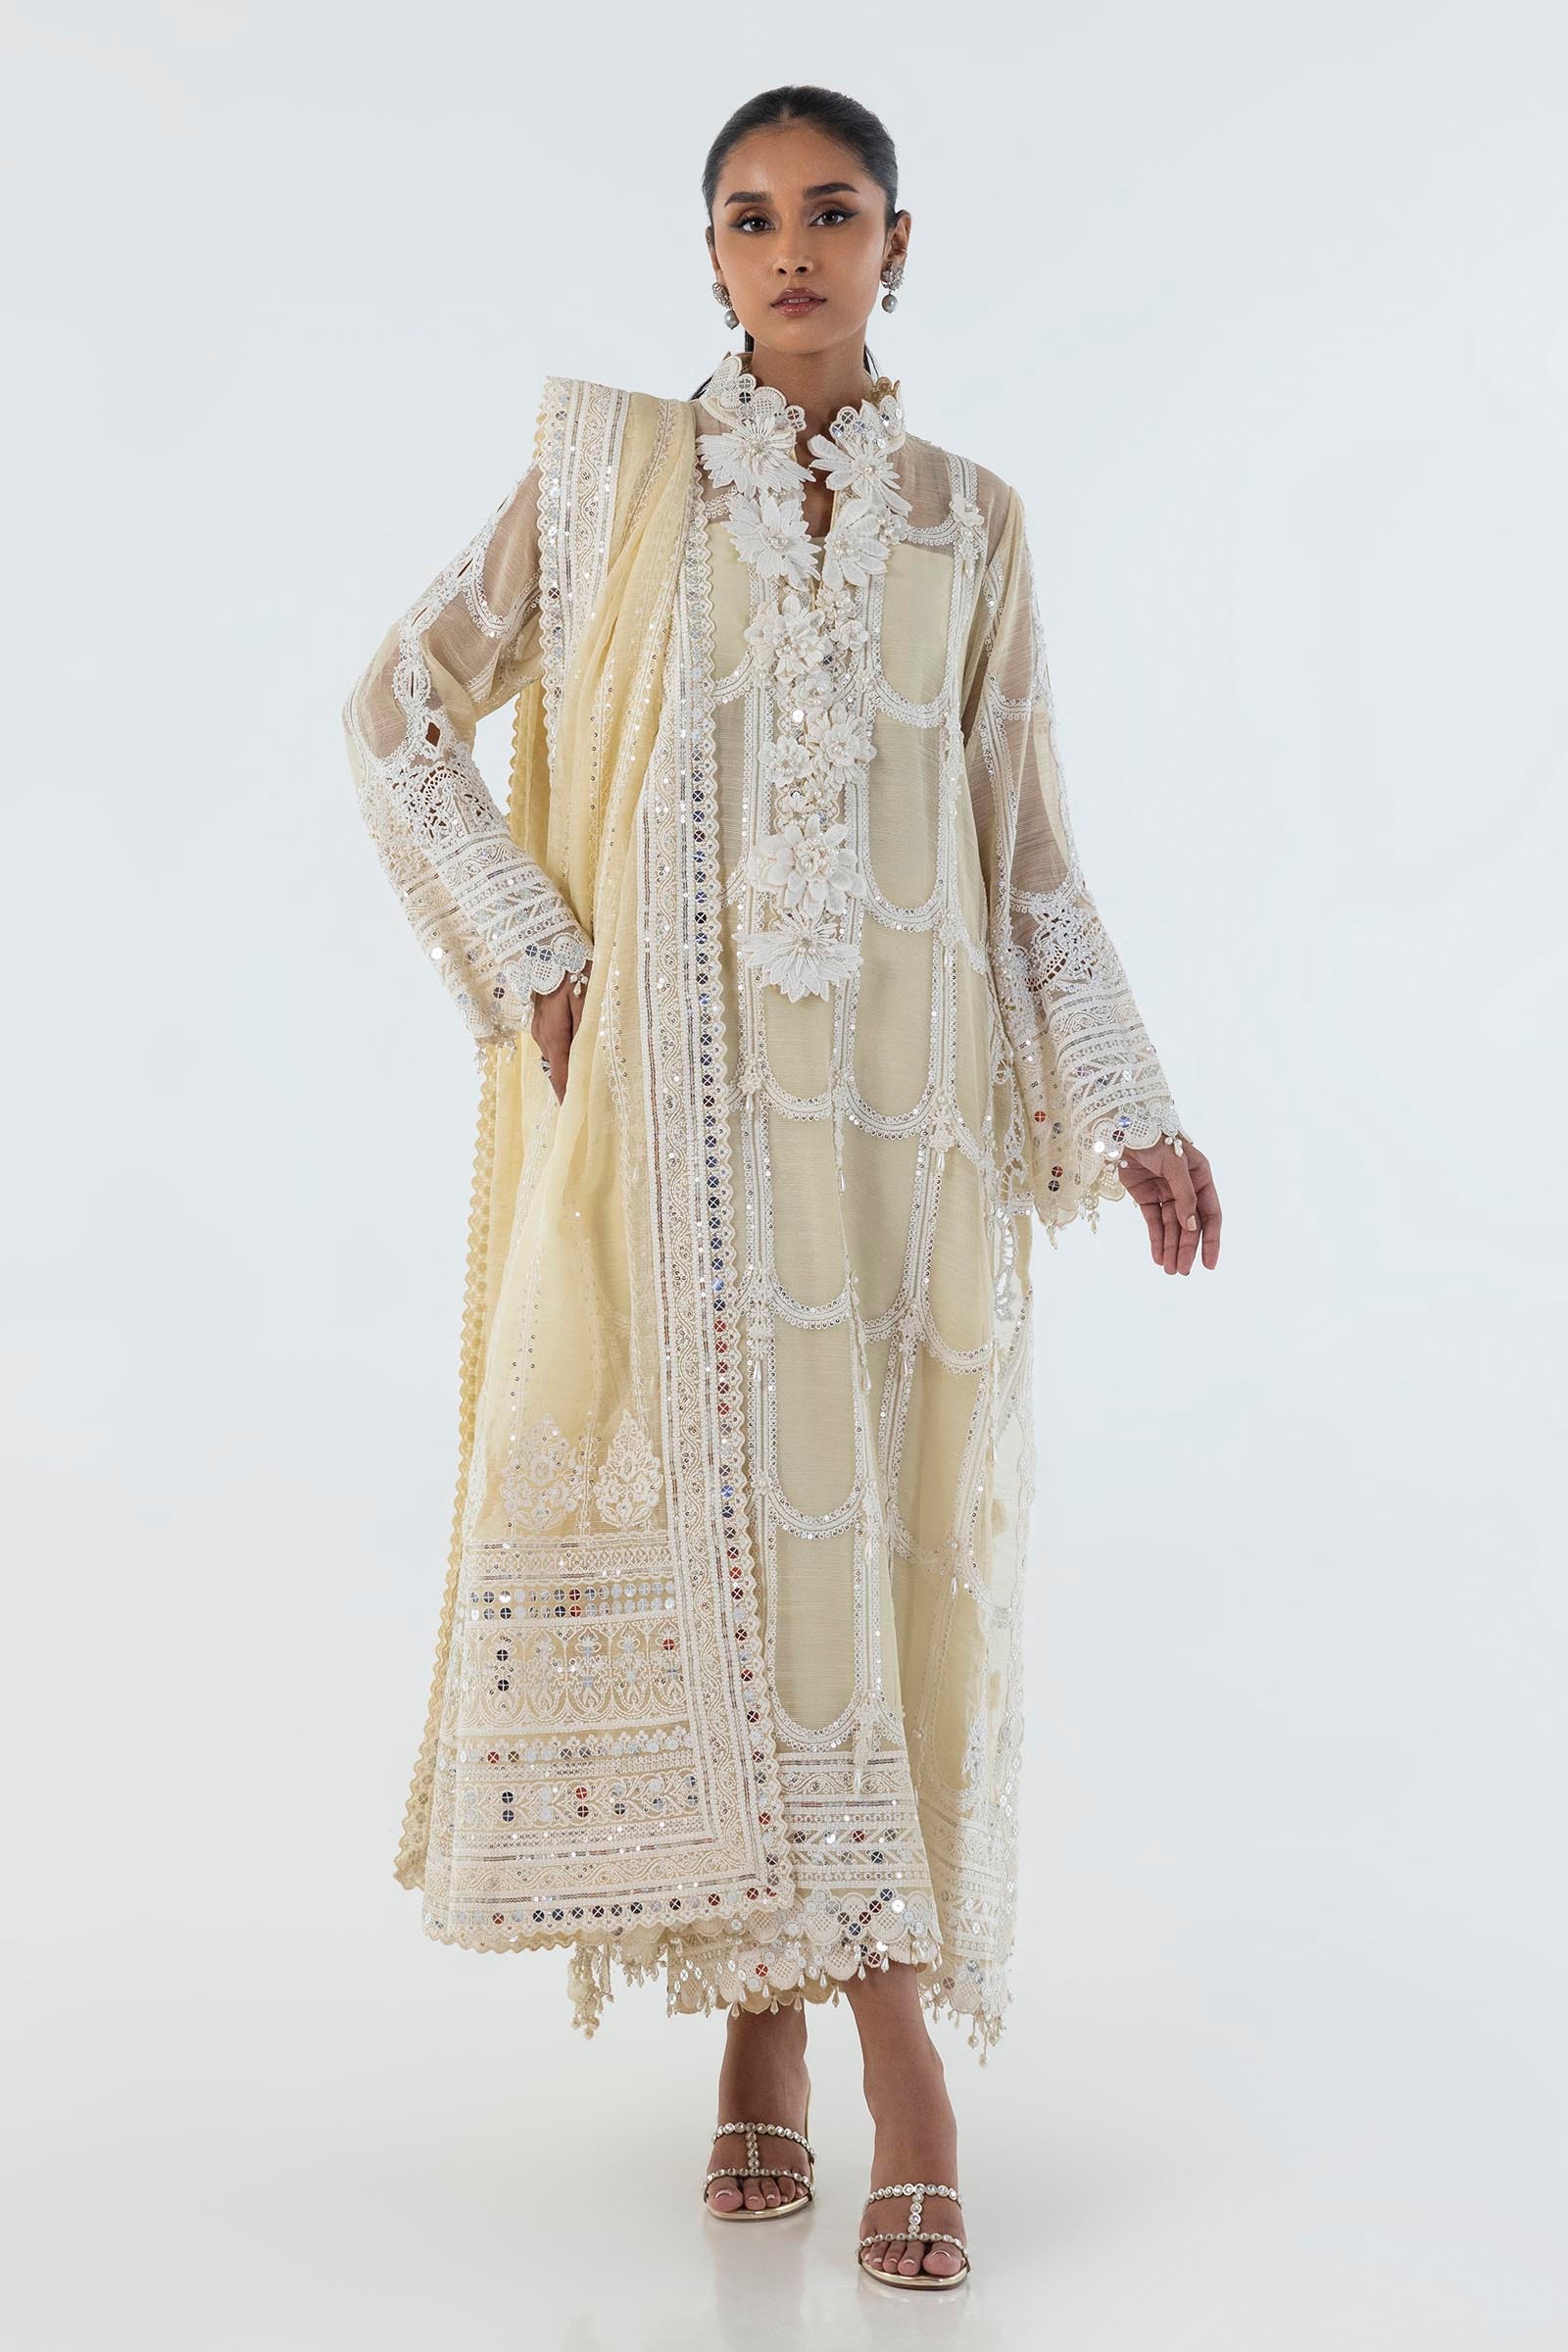
cream embroidered long tunic coat